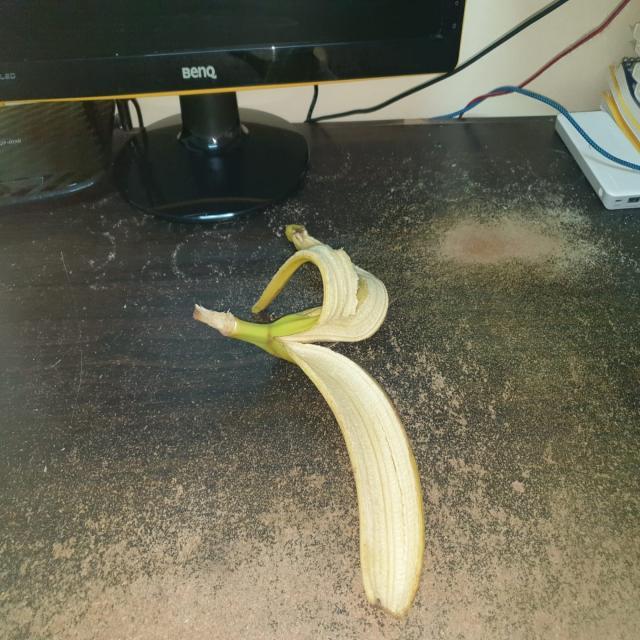
Label: bananas